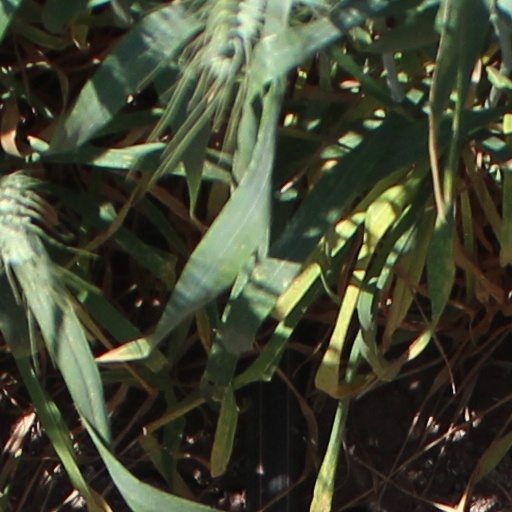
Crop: wheat